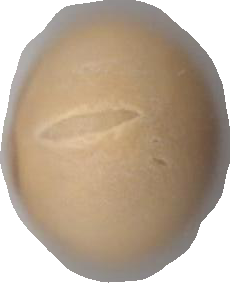
Variety: Grobogan